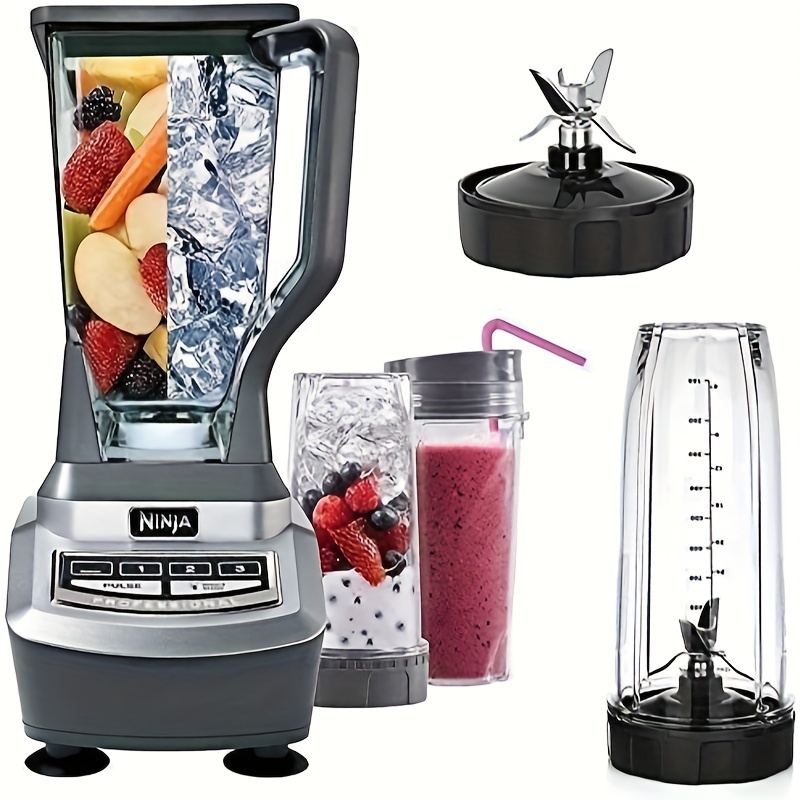
Tazas de Repuesto para Licuidora Nutri Ninja Auto-iQ 900W/1000W ¡Serie Modes y Duo Blenders con Cuchilla (2, 24 Onzas)
undefined
Brand: Jehovajireh
Category: Home & Garden > Kitchen & Dining > Kitchen Tools & Utensils > Spice Grinder Accessories > Spice Grinder Replacement Parts